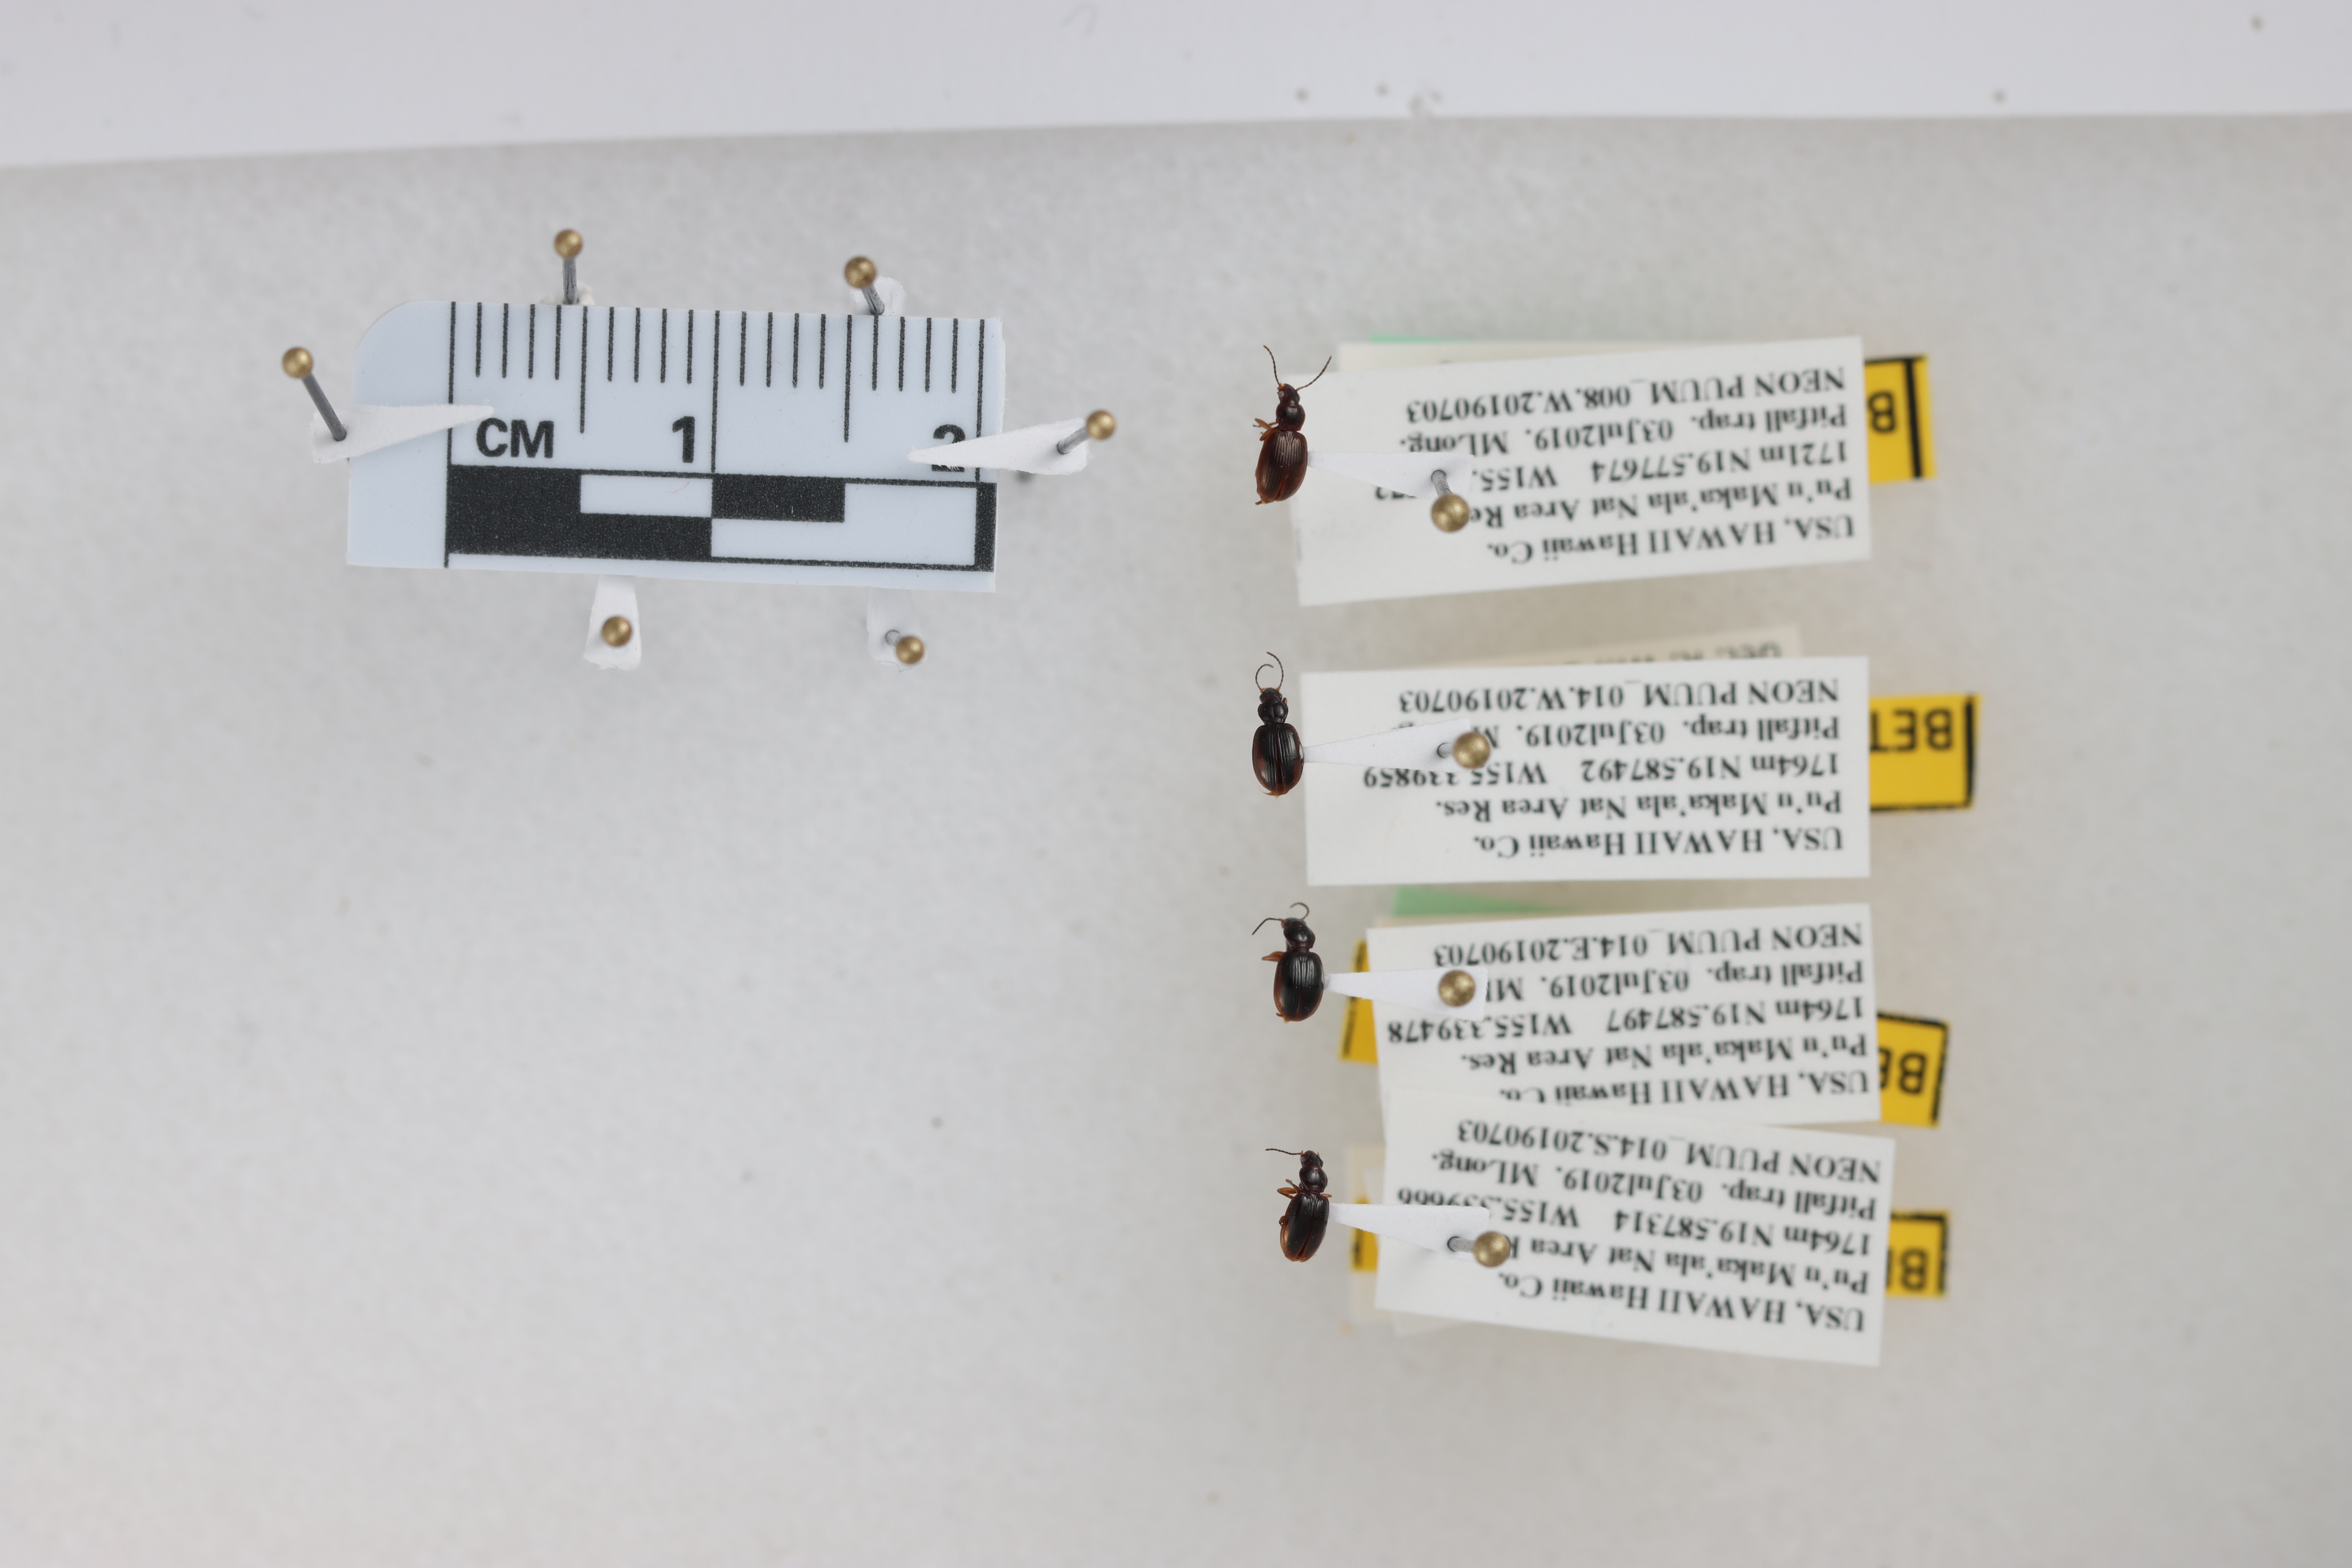
Beetle 1 — elytra length: 0.271 cm, elytra max width: 0.189 cm, basal pronotum width: 0.071 cm

Beetle 2 — elytra length: 0.247 cm, elytra max width: 0.179 cm, basal pronotum width: 0.073 cm

Beetle 3 — elytra length: 0.261 cm, elytra max width: 0.185 cm, basal pronotum width: 0.073 cm

Beetle 4 — elytra length: 0.251 cm, elytra max width: 0.161 cm, basal pronotum width: 0.074 cm